Komusō

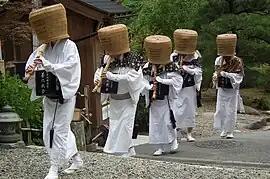

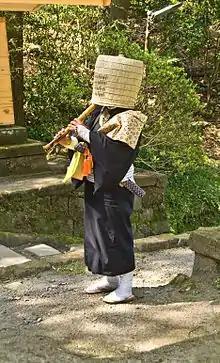
A Buddhist monk begging as a

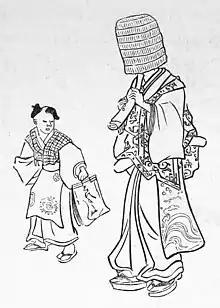
Sketch of a (right)

The "komusō" were characterized in the public imagination of Japan by their playing of solo pieces, ("fundamental pieces"), on the "shakuhachi" (a type of bamboo flute), a practice known today as "suizen", while wearing a large woven basket hat or that covered their entire head as they went on pilgrimage.